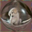
Label: dog